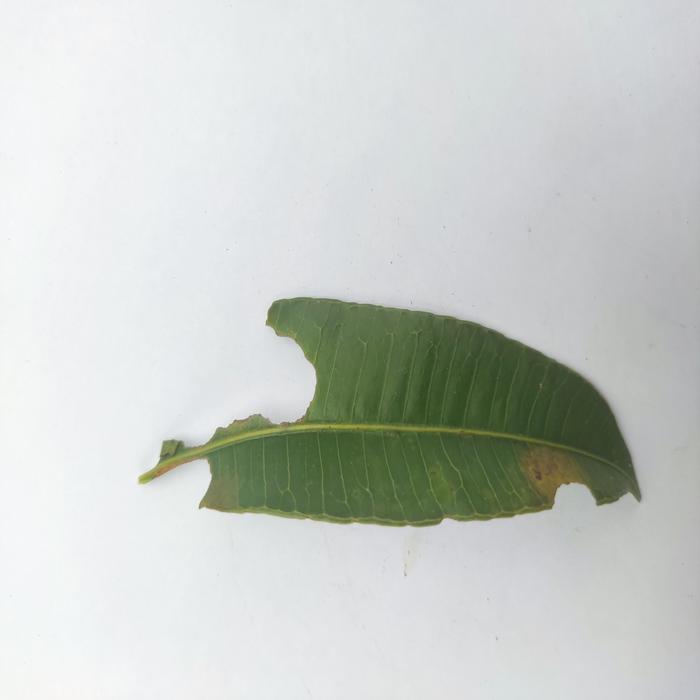
Crop: Hog Plum
Leaf condition: Caterpillars_Infestation